2021 Masters (snooker)

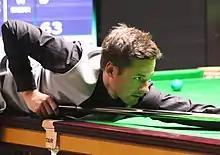
David Gilbert (pictured) reached the semi-finals of the event for the second consecutive year with a 6–5 win over Kyren Wilson.

The last quarter-final was between Higgins and O'Sullivan. This was the 70th competitive match between the two since they turned professional in 1992. O'Sullivan won the opening frame with a break of 97, but Higgins responded with a 110 and 145—the highest of the tournament—to lead 3–1. O'Sullivan made two more century breaks of 125 and 103 in frames five and six to even the score at 3–3. A bad by O'Sullivan allowed Higgins to make a 134 in the next frame, the fifth consecutive century break of the match. Higgins won frame eight with a break of 88 and won the match in frame nine 6–3. The five consecutive century breaks equalled the record for the Masters by Robertson and Maguire in 2009. Former world champion John Parrott described Higgins' performance as "spellbinding", whilst six-time winner Stephen Hendry was surprised he did not play to this quality more often. Higgins suggested after the match that he "can't play any better" than he had, as O'Sullivan backed Higgins to win the tournament after this performance.